Milton Keynes City Council

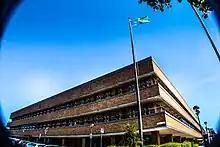
A wide angle view of the Civic offices building and flagpole in July 2020

The headquarters of the council, including the council chamber, is the Milton Keynes Civic Offices building at 1 Saxon Gate East in Central Milton Keynes. The building dates from 1979 and was designed by architects Faulkner Brown Hendy Watkinson Stonor. The building is sited very close to the moot mound (meeting place) of the Anglo-Saxon Sigelai (or Secklow) Hundred.